Pararhabdodon

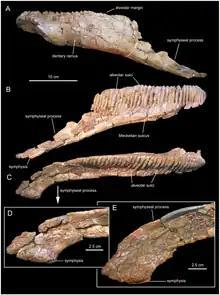
Holotype dentary and only specimen of ""Koutalisaurus kohlerorum"", considered at different times a distinct taxon, specimen of "P. isonensis", or indeterminate lambeosaurine specimen

Near the village Abella de la Conca, in the 1990s, palaeontologist Marc Boada discovered a new site in the Talarn Formation, bearing dinosaur fossils. From this site, later named Les Llaus (LL), a right dentary, specimen designation IPS SRA 27, was excavated. In 1997, Casanovas-Cladellas and colleagues stated this dentary was discovered from SRA, the site where the original "Pararhabdodon" remains were found. The following year, they described the specimen and referred it to "P. isonensis", and again stated it was from the same stratigraphic level. In 2006, the stratigraphy of the region was re-evaluated by Albert Prieto-Márquez and colleagues, and the dentary's location was corrected to the LL locality, away from and below the SRA locality. They noted that no dentary had been found at the SRA locality to compare to the LL specimen, and so they restricted "P. isonensis" to material known from its original locality. Additionally, they named a genus and species for IPS SRA 27, "Koutalisaurus kohlerorum". One autapomorphy (unique trait) was used to diagnose the taxon as a new species: a very elongated edentulous section on the dentary, which was medially (inwardly) extended. The authors noted the possibility that future discoveries could lead to synonymization of their taxon with "P. isonensis"